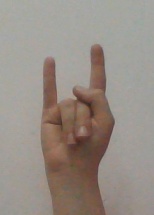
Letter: la